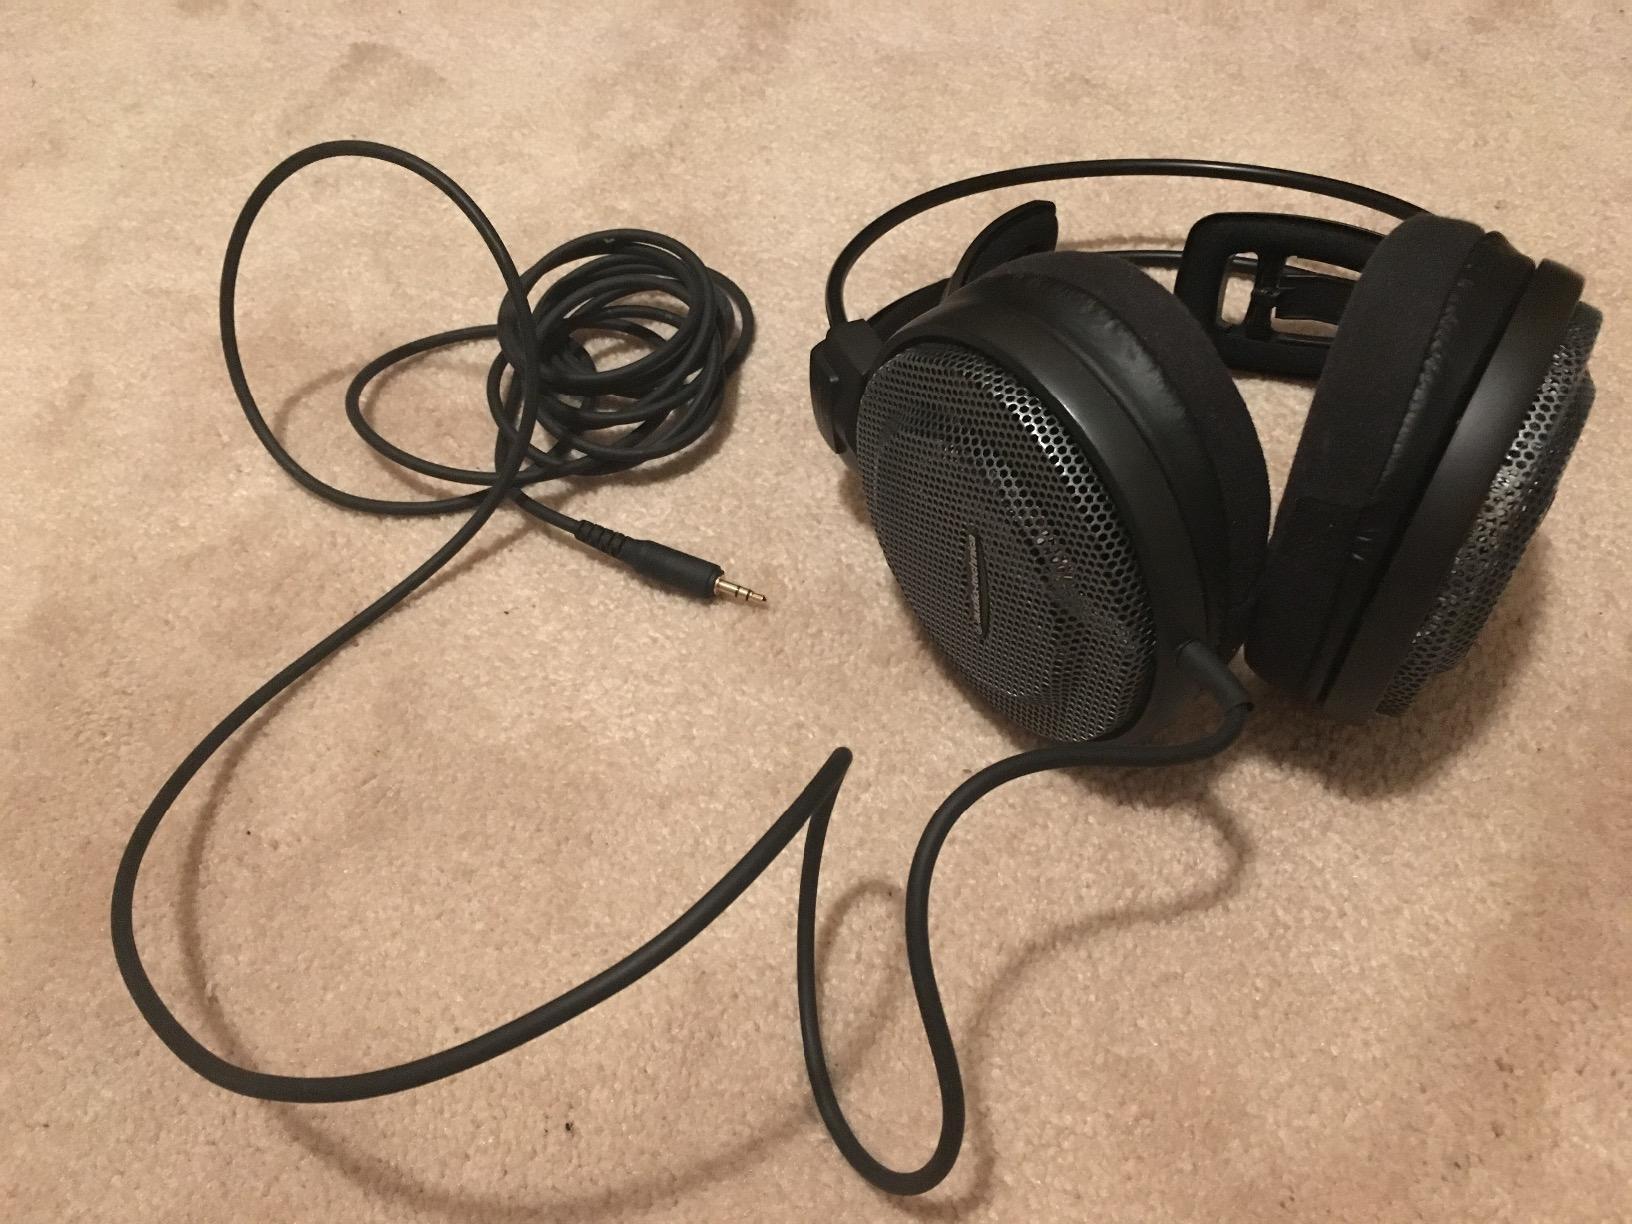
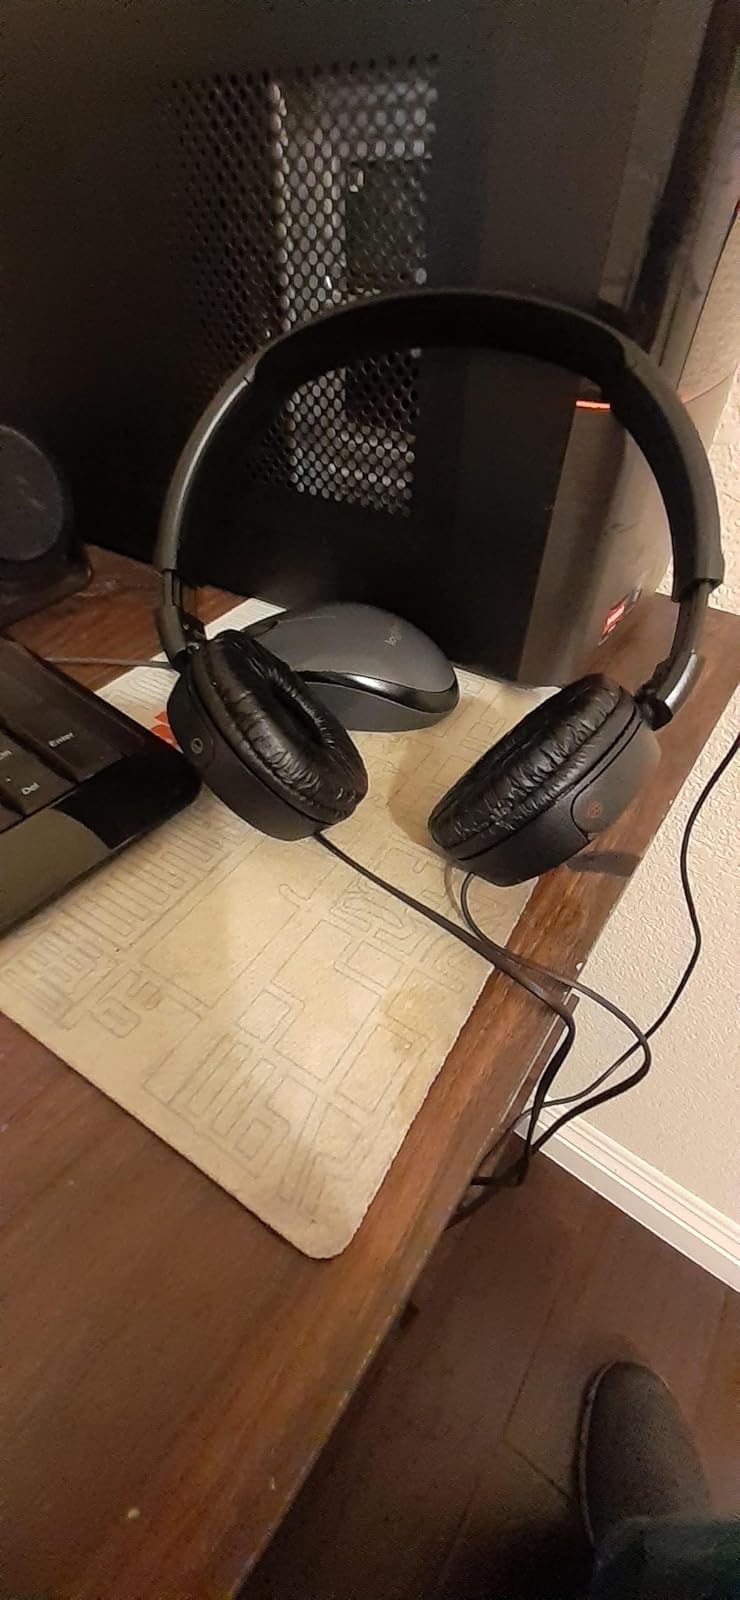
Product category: headphones
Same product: no